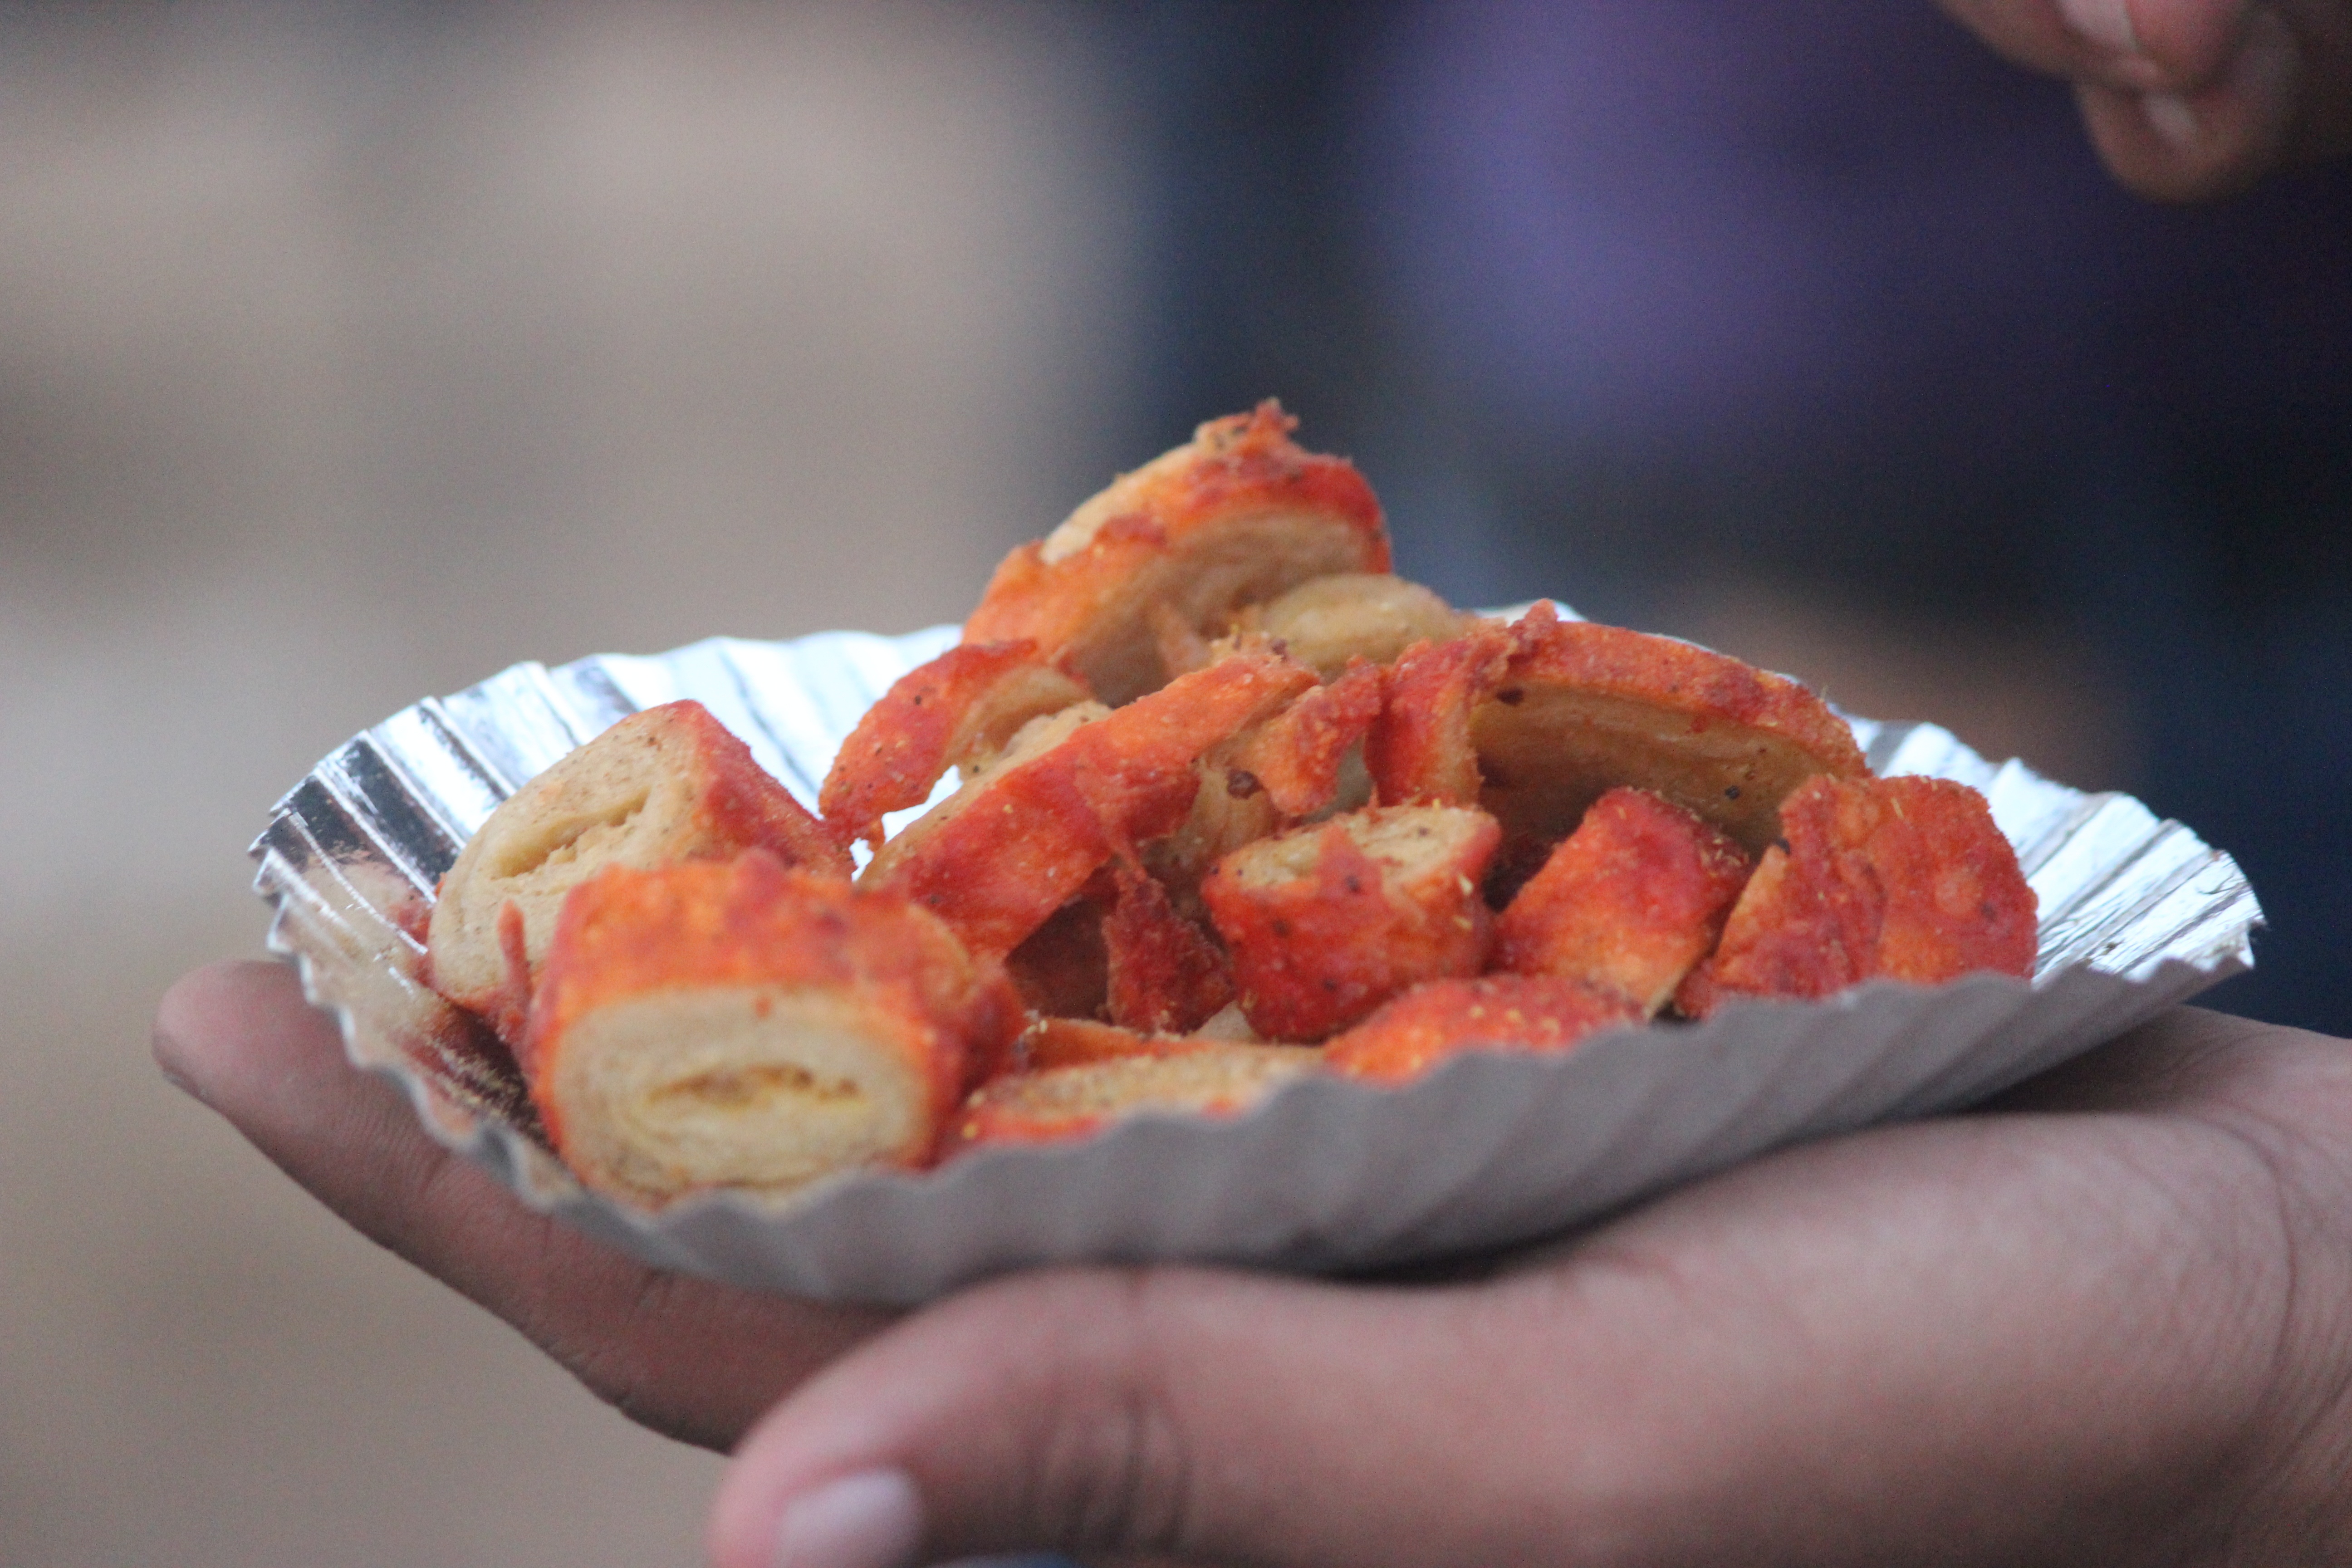
dish, food, produce, seafood, meat, cuisine, crab, invertebrate, crustacean, junk food, human action, fried food, decapoda, animal source foods